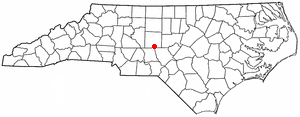
Seagrove est une ville américaine située dans le comté de Randolph dans l'État de Caroline du Nord. Sa population s’élevait à 228 habitants lors du recensement de 2010.